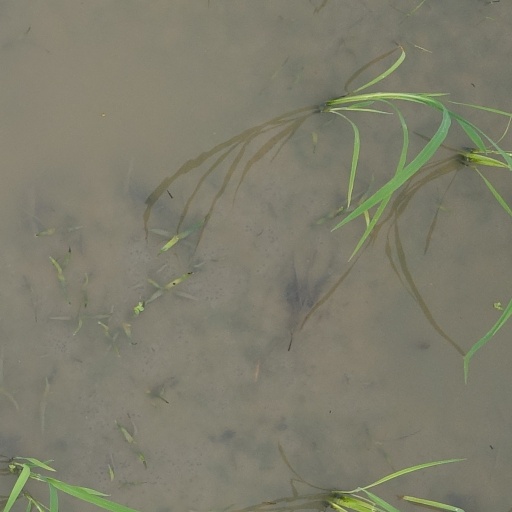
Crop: rice